Bhumihar

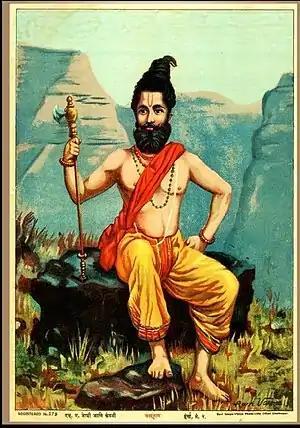
Portrait of Parashurama by Raja Ravi Varma.

Another legend states that they are the descendants of the sixth incarnation of Vishnu, Parashurama. As Parashurama was a Brahmin who carried out warfare like a Kshatriya, Bhumihars thus claim the traits of both the varnas.